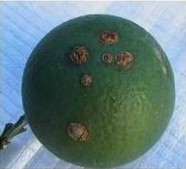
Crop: unknown
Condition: citrus_citrus_canker